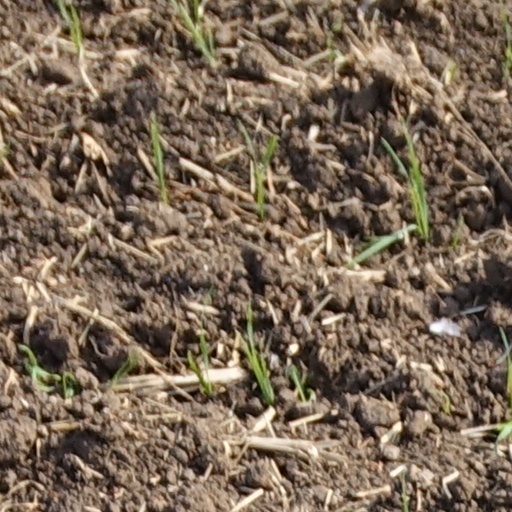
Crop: wheat